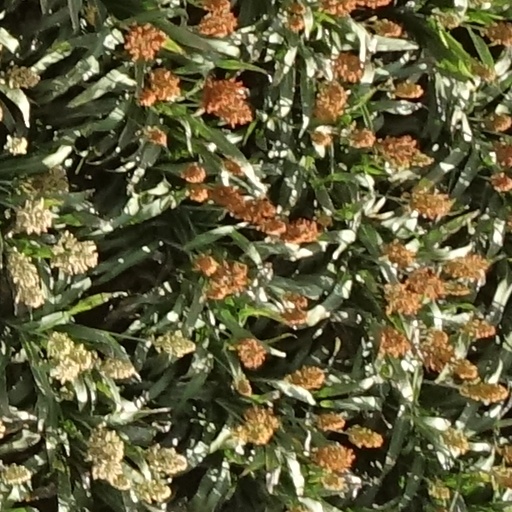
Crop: sorghum